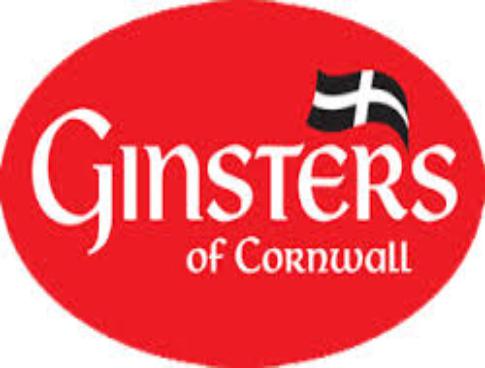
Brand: Ginsters
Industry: Food